Tanks of Czechoslovakia

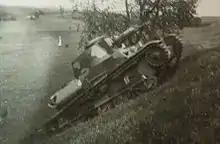
A Czech LT vz. 34 in 1935

In the fall of 1937, the Czechoslovak armed forces launched a contest for new medium tank; Škoda, ČKD and Tatra competed. Most interesting was a tank ČKD V-8-H (later ST vz. 39). The V-8-H was the first completely independent construction of ČKD Praga. It was the result of the experience, gained by ČKD during the Šp-IIb cooperation in the mid-1930s (a prototype of Šp-IIb was built in 1937). Škoda, however, being the main competitor of ČKD wasn't really that much interested in cooperation and pushed its resources into what would become the T-2X line of vehicles (specifically the T-21 medium tank). The result was the V-8-H (the designation means V-8 engine, H - tracked) and it did inherit the best parts and experience of the Šp-IIb. Unfortunately, it did inherit some of its flaws too (namely an unreliable engine and weak final drive).